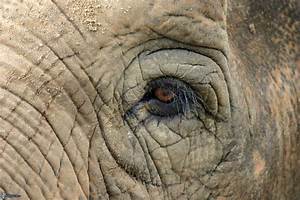
Label: elephant